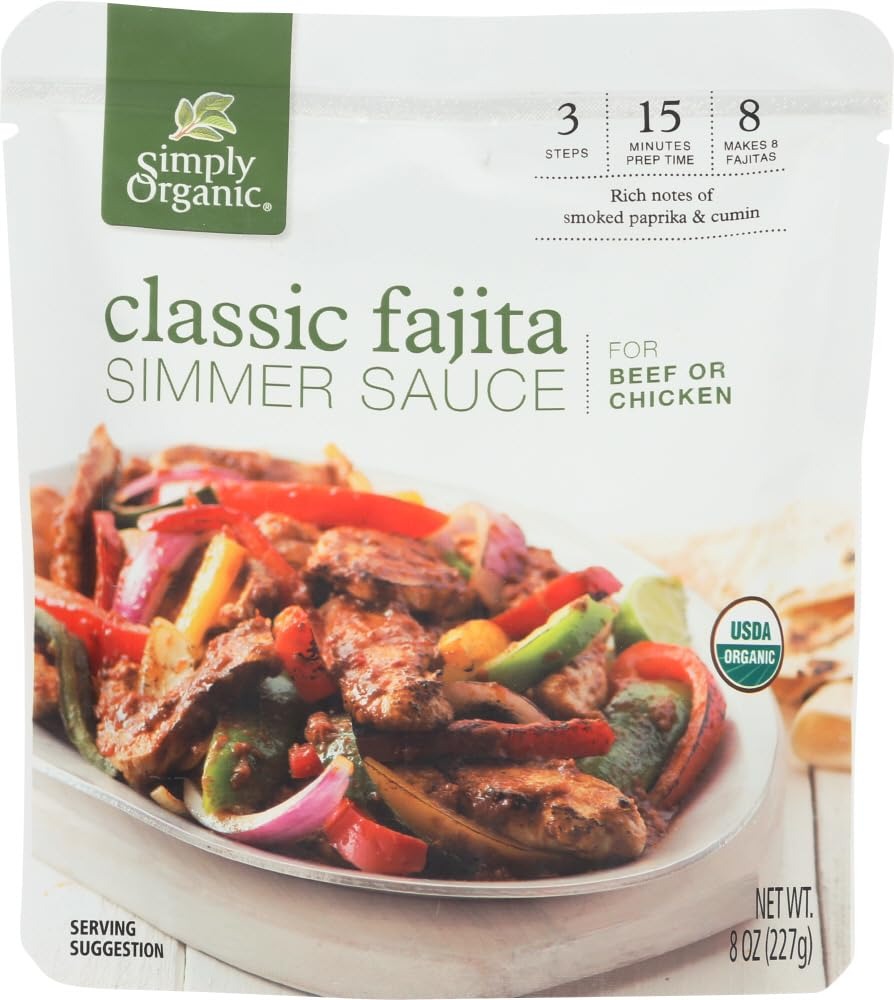
Item Name: Simply Organic Classic Fajita Simmer Sauce, Certified Organic | 8 oz | Pack of 6
Bullet Point 1: Certified Organic
Bullet Point 2: Pack of 6 - 8.00 fluid ounces each
Product Description: Classic fajita seasoning that's perfectly balanced with a pleasant chili heat that builds. Well-proportioned notes of chilies, bell peppers, onion, cumin and smoked paprika create a sauce that's equally delicious on beef or chicken.
Value: 48.0
Unit: Ounce

Price: 3.69